2006 FIFA World Cup Group A

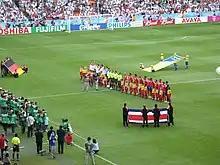
Germany and Costa Rica line-up ahead of the opening match of the World Cup

The opening match of Group A, and the World Cup, was between hosts Germany and Costa Rica. This was the first time the two sides had ever played each other in international football. Germany captain Michael Ballack was forced to withdraw from the starting line-up after failing to overcome an injury and was replaced by Tim Borowski. Defender Philipp Lahm gave Germany the lead after six minutes with a 30-yard curling shot from outside the penalty area that beat opposition goalkeeper José Porras and was described as "unstoppable" by the BBC. In doing so, Lahm became the fourth German player to have opened the scoring at a World Cup. Germany had further long range efforts soon after, before Costa Rica's Paulo Wanchope, already his country's record goalscorer, equalised after 12 minutes after breaching the German defence and finishing past goalkeeper Jens Lehmann. Wanchope's goal saw him become the first Costa Rican player to have scored in more than one World Cup and the second to have scored more than one World Cup goal after Rónald Gómez four years earlier.